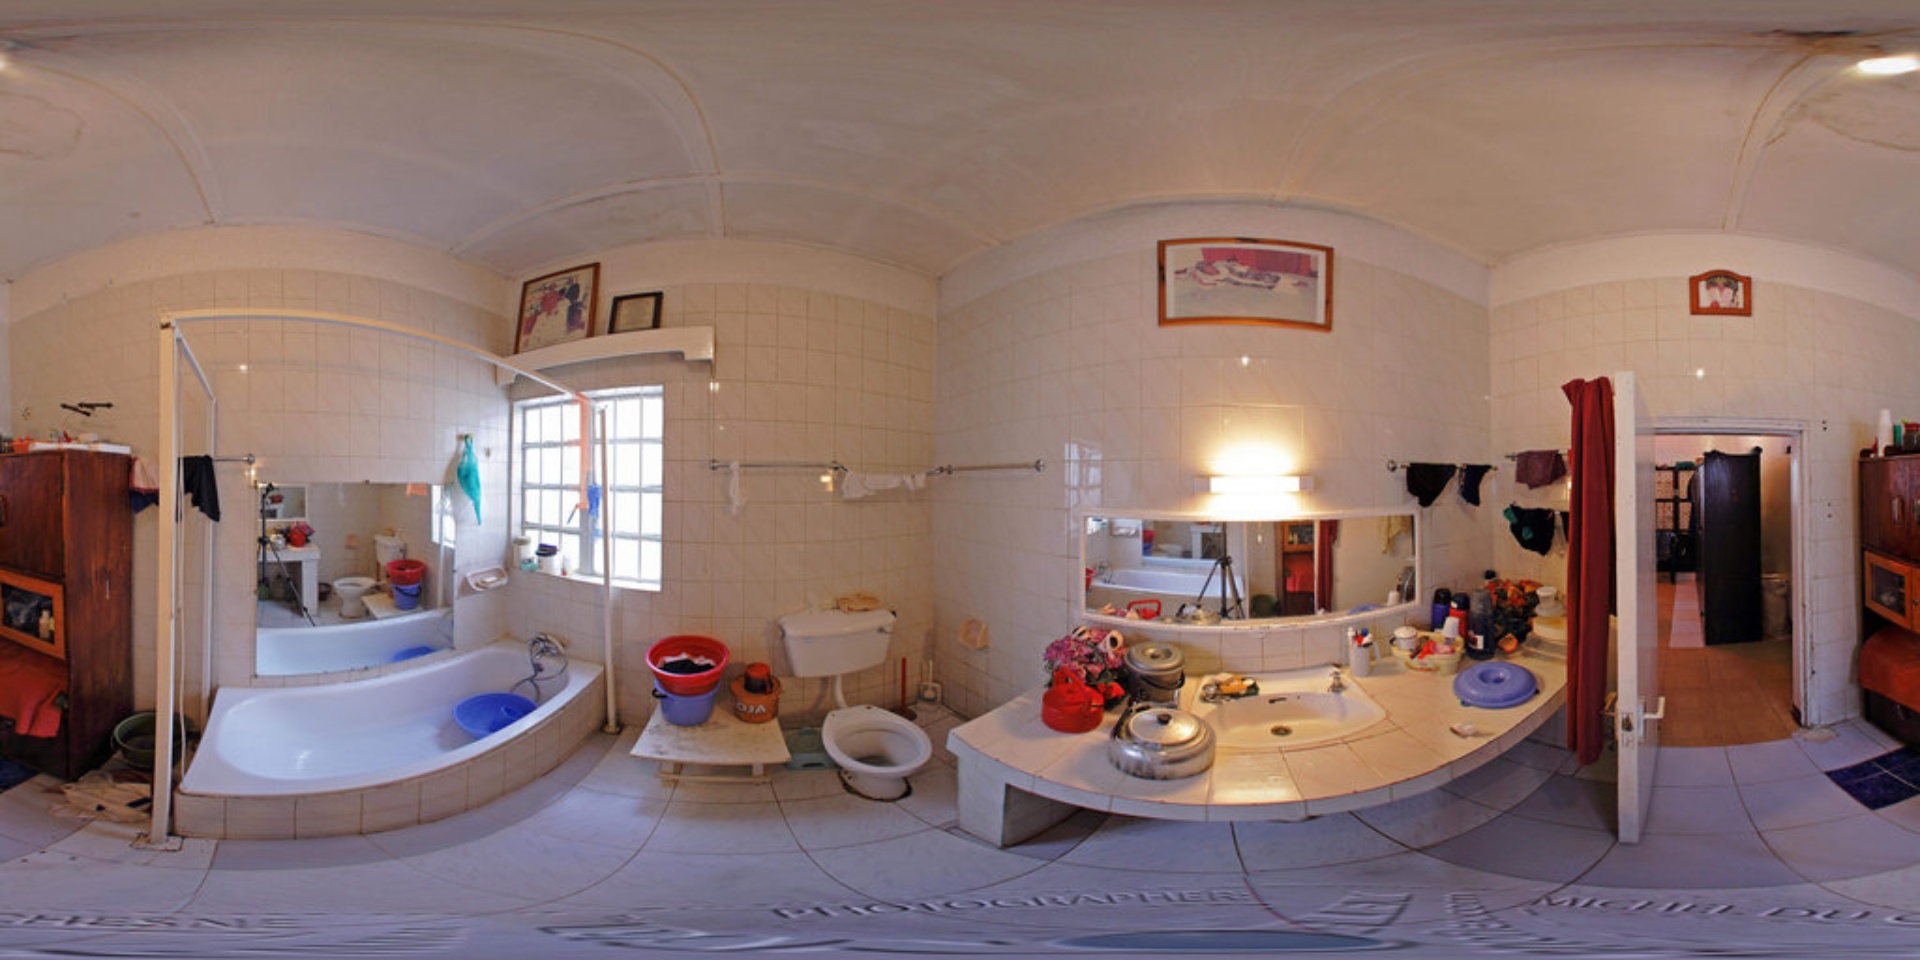
Referred object: the blue plastic basin in the bathtub

Referred object: Turn right and look for the rectangular bathroom mirror mounted above the sink.

Referred object: the mirror above the sink opposite the bathtub